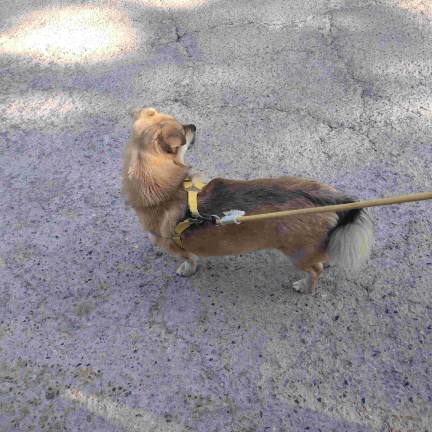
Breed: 3336-n000121-chinese_rural_dog